Charles Tannock

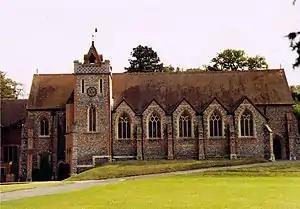
Bradfield College

Tannock was educated at Bradfield College, before going up to read medicine at Balliol College, Oxford, followed by the Middlesex Hospital Medical School, London University, where he qualified as a doctor. He speaks French, Italian, Spanish and Portuguese having spent part of his early life living abroad, first in Italy between the age of 4 and 8 then Portugal from 8 till early adulthood when he completed university.